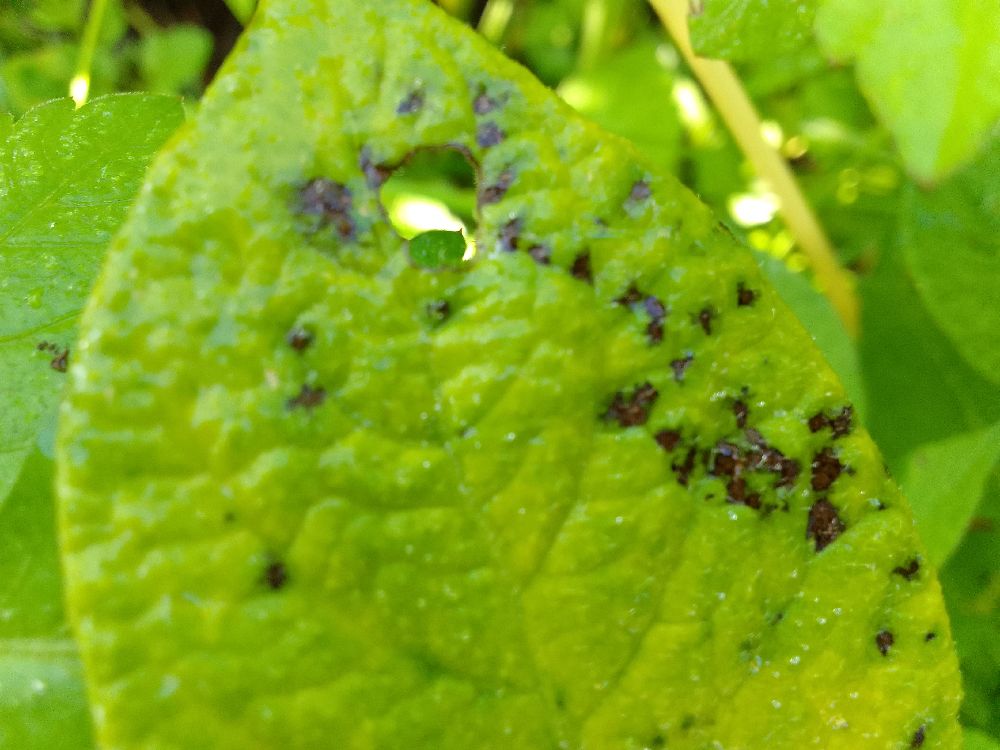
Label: Early blight